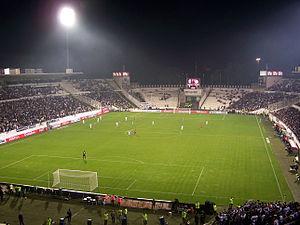
Le stade İnönü du BJK, tirant son nom de l'ancien compagnon et successeur d'Atatürk, Ismet Inönü, était le stade de l'équipe de football turc Beşiktaş JK. Situé le long du Bosphore à Istanbul, en face du palais de Dolmabahçe, c'était un stade historique et mythique pour la Turquie, d'une capacité de 32 145 places. Il fut remplacé en 2016 par un tout nouveau stade : Le Vodafone Park. Le 11 août 2009, le journal britannique The Times a établi un classement des dix meilleurs stades du monde ; le Stade BJK İnönü a été choisi comme le quatrième meilleur stade.